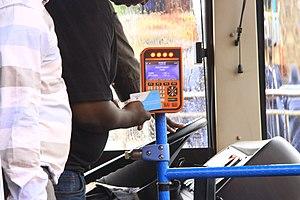
Les moyens de paiement permettent d'utiliser la monnaie qu'on détient en compte de dépôt ou en espèces pour régler ses dépenses et dettes. Les systèmes interbancaires permettent l'échange et, éventuellement, la compensation.